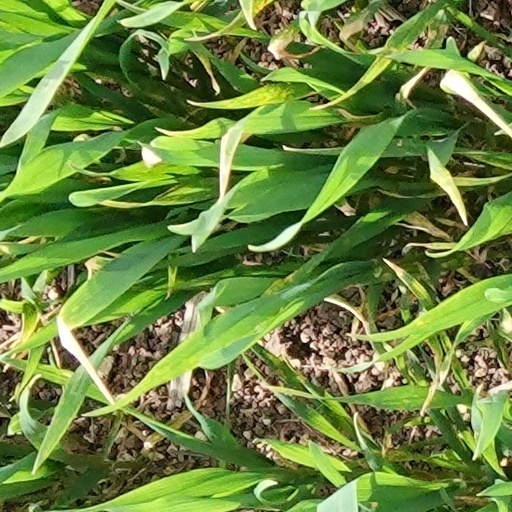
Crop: wheat